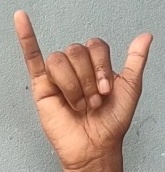
ASL sign: Y